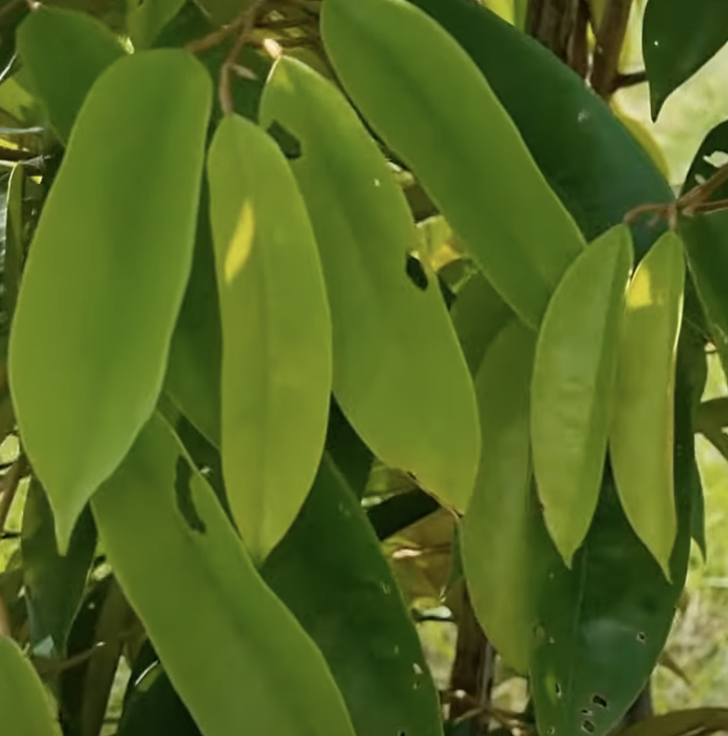
Label: yellow_leaf